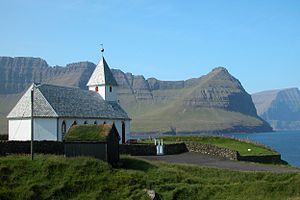
Færøerne / Religion
Kirken i Viðareiði
Viðareiði Kirke
Færøerne er en gruppe på 18 øer af vulkansk oprindelse i den nordlige del af Atlanterhavet mellem Storbritannien, Island og Norge.